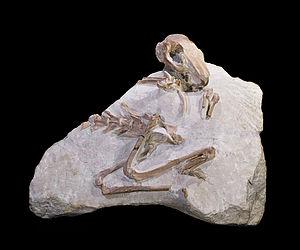
Palaeolagus haydeni
Palaeolagus est un genre éteint de lagomorphes qui vivait à l’Oligocène en Amérique du Nord, entre 33 et 23 millions d’années.